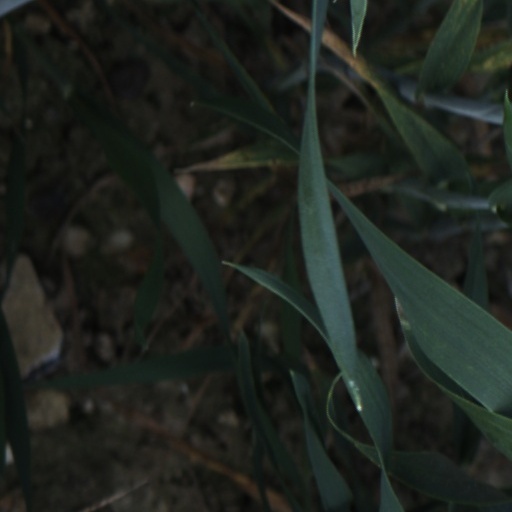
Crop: wheat